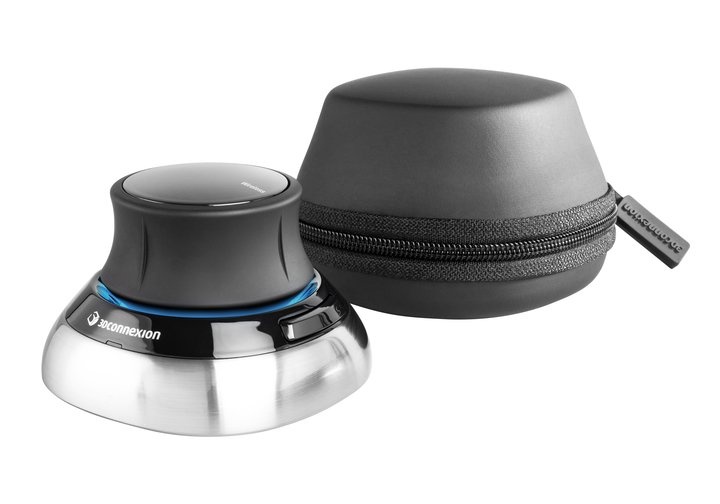
SpaceMouse Wireless - Bluetooth version (Carry Case Included) by 3Dconnexion
Check this testimonial videos Experience the freedom to explore your 3D designs with the world’s first wireless 3D mouse. Utilizing 2.4GHz wireless technology, the SpaceMouse Wireless uses a microUSB receiver for a reliable and discreet connection to your PC or Mac. The lithium-ion polymer battery can last up to a month (based on 40 hours a week usage) or more, depending on usage. When it’s ready to be charged, there’s no reason to stop what you’re doing. Simply plug the mouse into your computer using the microUSB cable (included) and keep on going. The battery will recharge while you work. The SpaceMouse Wireless uses 3DConnexion’s patented “6DoF” (six degrees of freedom) navigation technology, allowing you to easily pan, zoom, turn and rotate your images with exact precision. Used in conjunction with your standard mouse, you can position and move your image with the SpaceMouse while using your standard mouse to select areas, create, or edit the image. Each of its two buttons open an individual and unique radial menu for easy mouse-click access to a variety of commands within your application. Any 3D mouse will take a little time to get used to, and working two mice with opposite hands can seem like a handful at first, but the learning curve is worth it! Experience proven gains in productivity, lowered risk of repetitive strain injuries (i.e. carpal tunnel syndrome), and a much richer, rewarding interaction with your 3D images. And, it’s wireless! . Features Six-degrees-of-freedom (6DoF) navigation - Gently manipulate the SpaceMouse Wireless’ controller cap to simultaneously pan, zoom and rotate digital models or viewports. 3Dconnexion 2.4GHz wireless technology - with micro - USB receiver (included) for a discreet and reliable connection (Can also be used as a wired device with the USB cable provided). One month battery life - The SpaceMouse Wireless’ lithium-ion polymer battery lasts up to one month. When it does need recharging, simply connect the micro-USB cable (included) and continue working. Ease of use - Each of the SpaceMouse Wireless’ two conveniently positioned buttons open their own on-screen radial menu for mouse click access to application commands. Modern design - The SpaceMouse Wireless sports a small footprint, high-quality construction and a stylish brushed steel base. Technical Specification 3Dconnexion six-degrees-of-freedom (6Dof) sensor. Bluetooth connectivity 3Dconnexion 2.4GHz wireless technology. Can be used as a wired device with the USB Cable provided. Compatible with Windows, OS X and Linux. Lithium-ion polymer battery (internal, rechargeable) USB C connectivity (cable supplied). Simultaneous data and recharging. Dimensions (LxWxH): 78 mm x 78 mm x 53 mm Weight: 450 2-year warranty Package Contents SpaceMouse Wireless Carry Case Micro-USB Receiver Micro-USB Cable CD ROM: Drivers, Demos and Tools
Brand: 3Dconnexion
Category: Electronics > Electronics Accessories > Computer Components > Input Devices > Gesture Control Input Devices